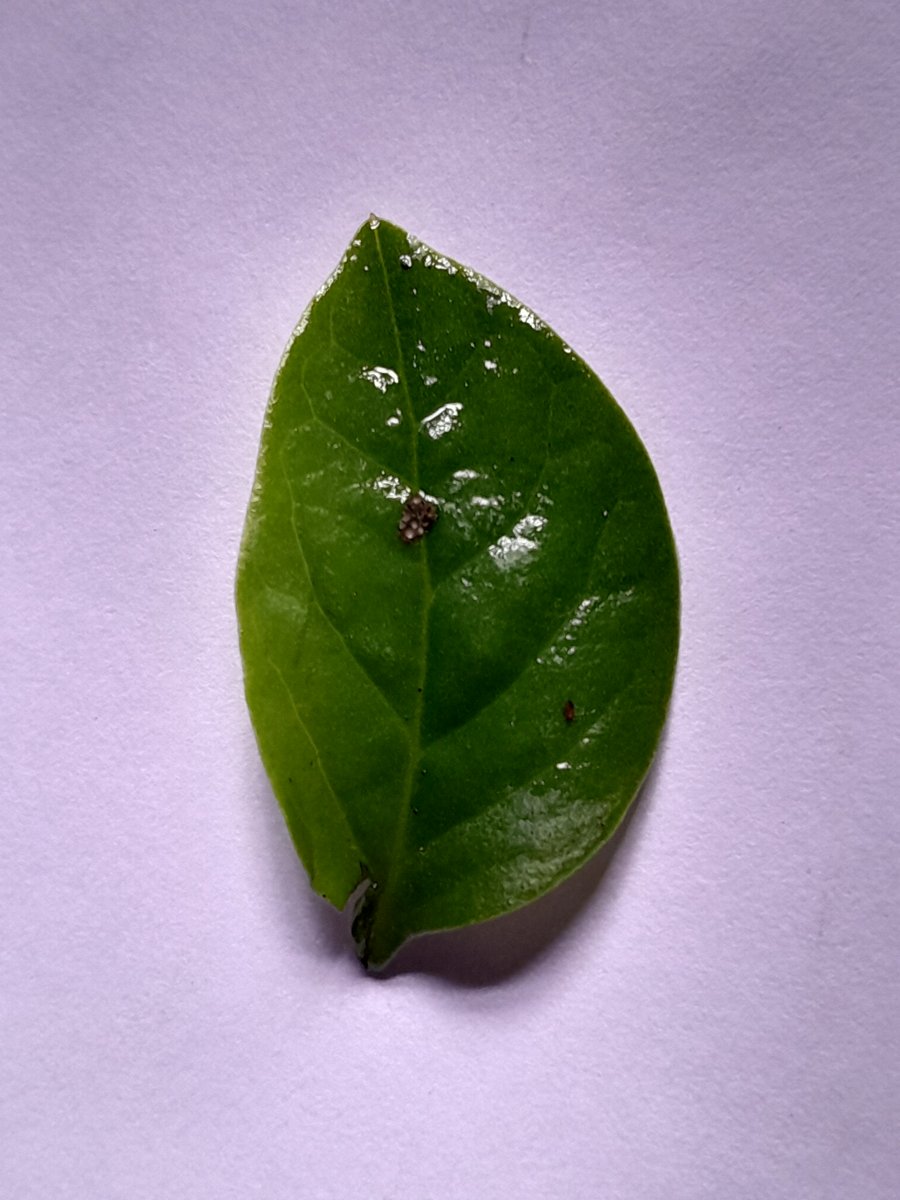
Label: Bacterial-Spot